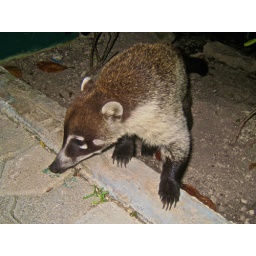
Now somewhere in the black mountain hills of Dakota there lived a young boy named Rocky Raccooooon-a